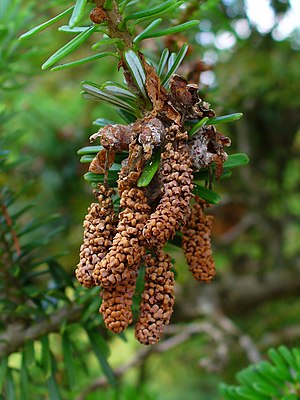
Koreansk ædelgran / Galleri
Hanlige blomsterstande.
Koreansk ædelgran er almindeligvis dyrkede former af et lille, stedsegrønt træ med en lav, kegleagtig vækstform. Det kan nå en højde på ca. 10 m under gunstige forhold. Det er hjemmehørende i de koreanske bjerge og ses almindeligt på planteskoler i Danmark.